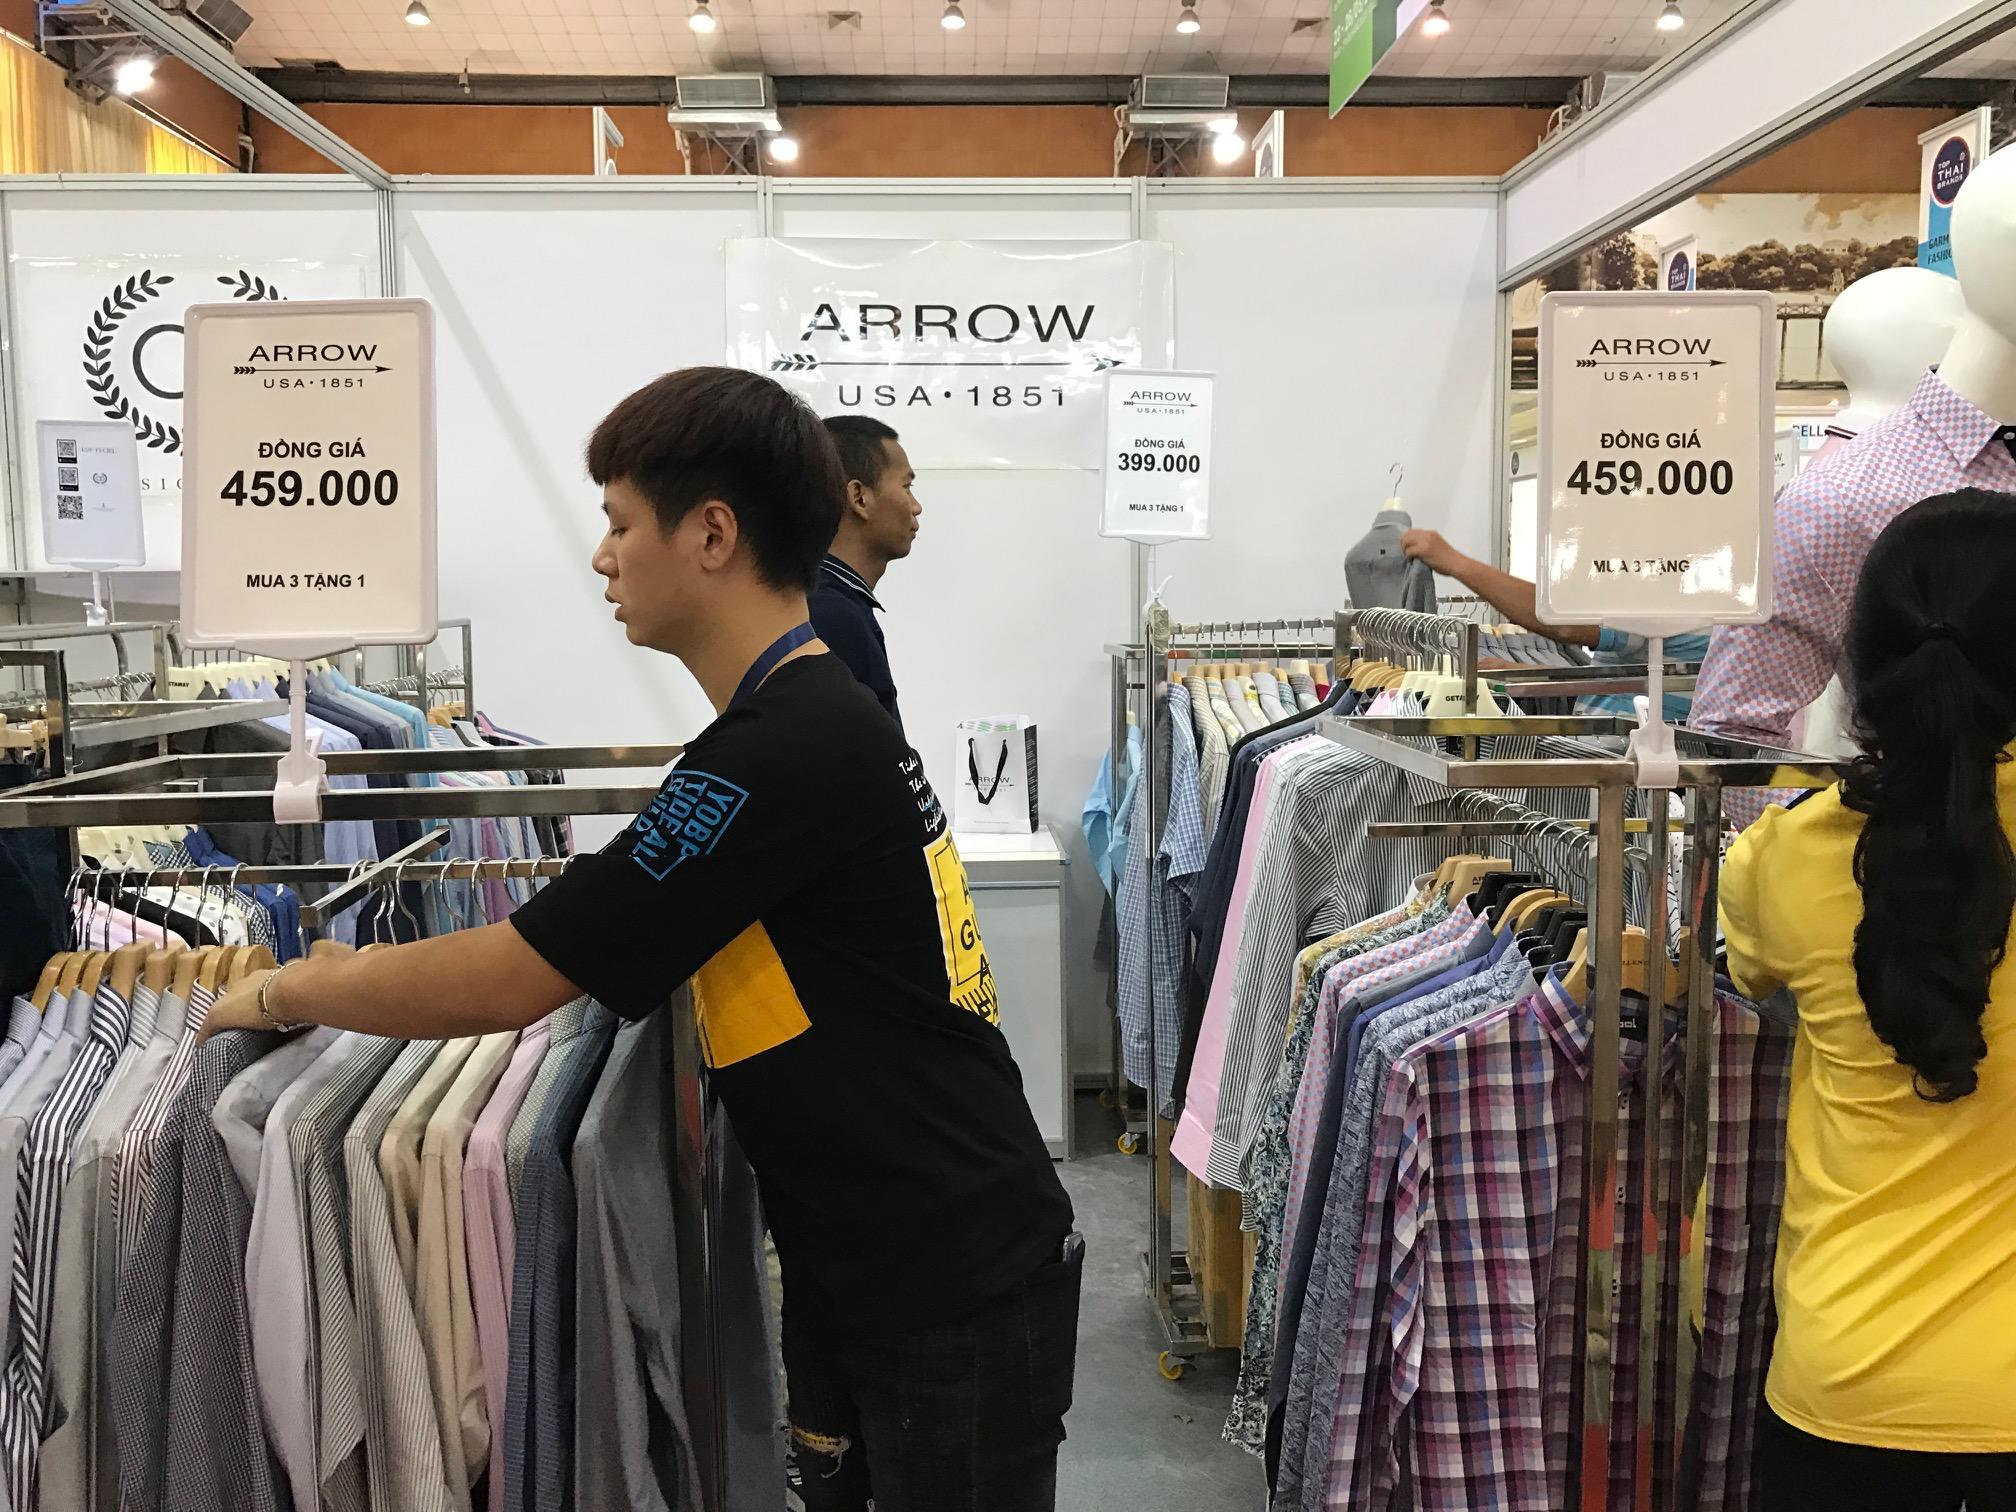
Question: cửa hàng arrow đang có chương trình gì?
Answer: mua 3 tặng 1